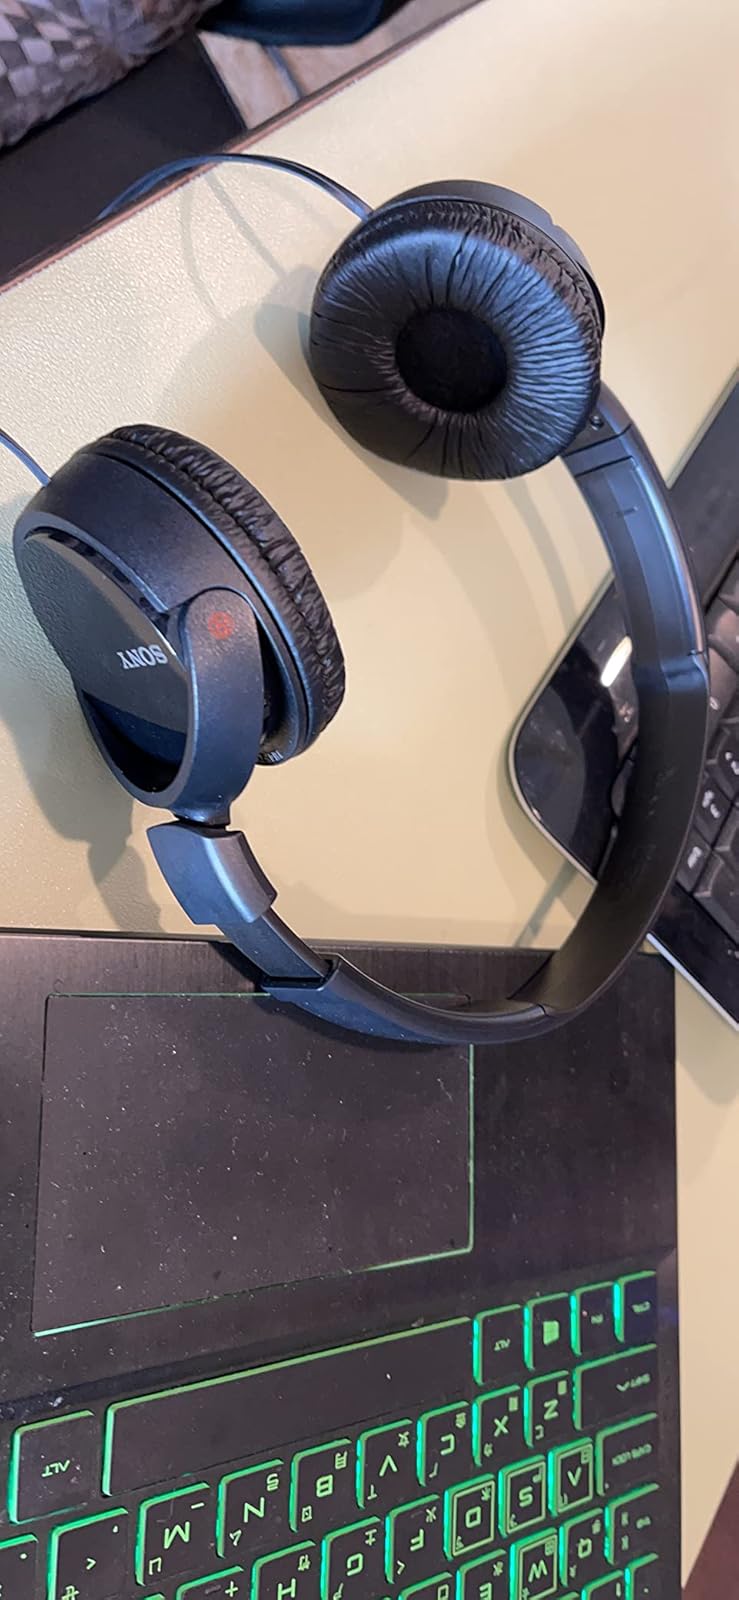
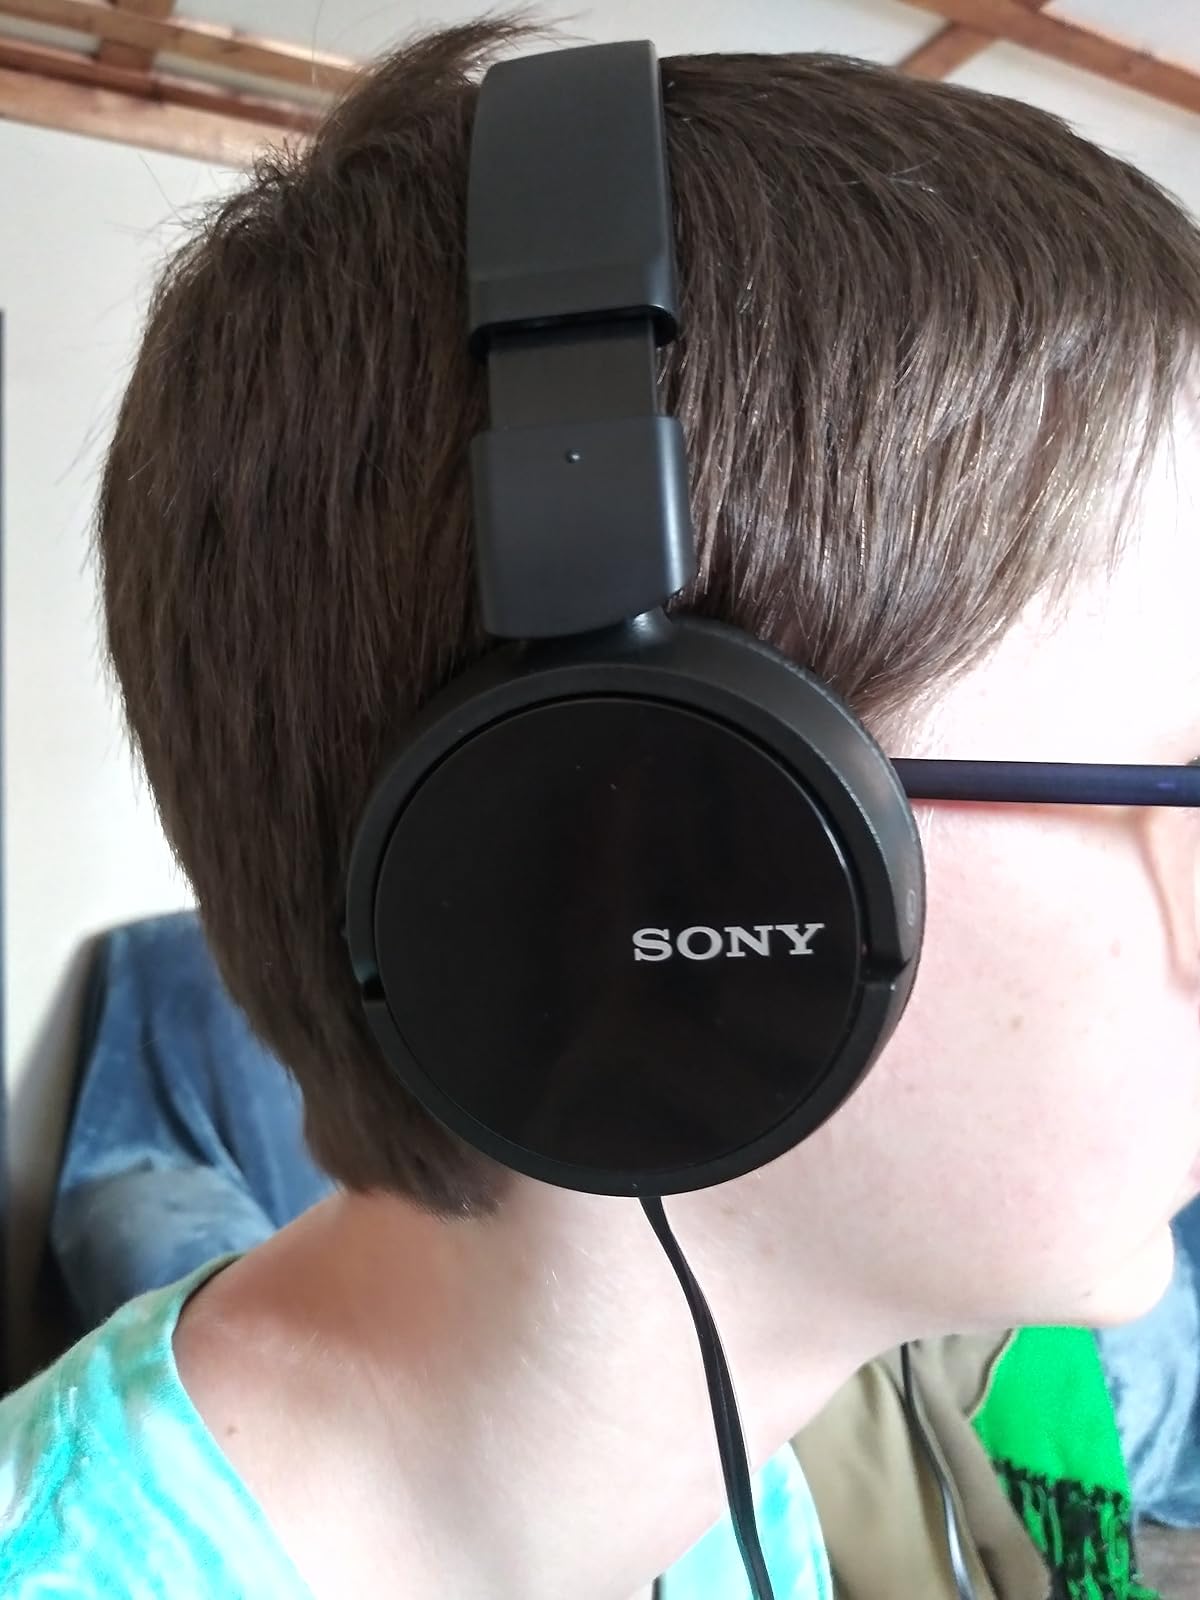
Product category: headphones
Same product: yes